I Am Love (film)

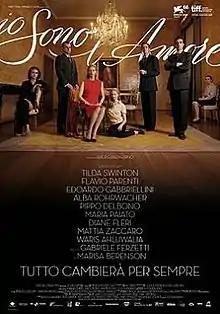
Original Italian poster

I Am Love is a 2009 Italian romantic drama film directed by Luca Guadagnino, set in Milan around the year 2000. Tilda Swinton plays a rich industrialist's wife who has an affair with a chef. It is the first installment in Guadagnino's self-described "Desire" trilogy, preceding "A Bigger Splash" (2015) and "Call Me by Your Name" (2017). Producers Swinton and Guadagnino developed the film together over an 11-year period. The film's soundtrack uses pre-existing compositions by John Adams.